Invertigo (roller coaster)

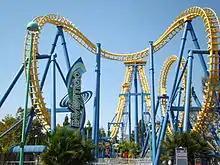

The first installation of an Invertigo roller coaster occurred at Liseberg in 1997. "HangOver" was originally scheduled to open in 1996 as a launched roller coaster, however, the technology at the time prevented this from occurring and forced the opening back by a year. On March 21, 1998, California's Great America opened a ride known simply as "Invertigo". On April 17, 1999, "Face/Off" opened at Kings Island. It was originally themed after the 1997 Paramount Pictures/Touchstone Pictures film of the same name. On May 8, 1999, Two Face: The Flip Side opened at Six Flags America. It was themed after DC Comics' Batman rival, Harvey Dent A.K.A. Two-Face.